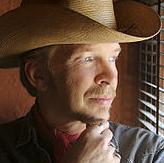
Age: 55